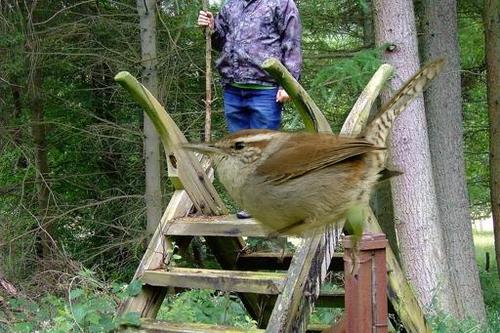
Bird species: Bewick_Wren
Bird type: landbird
Background: land